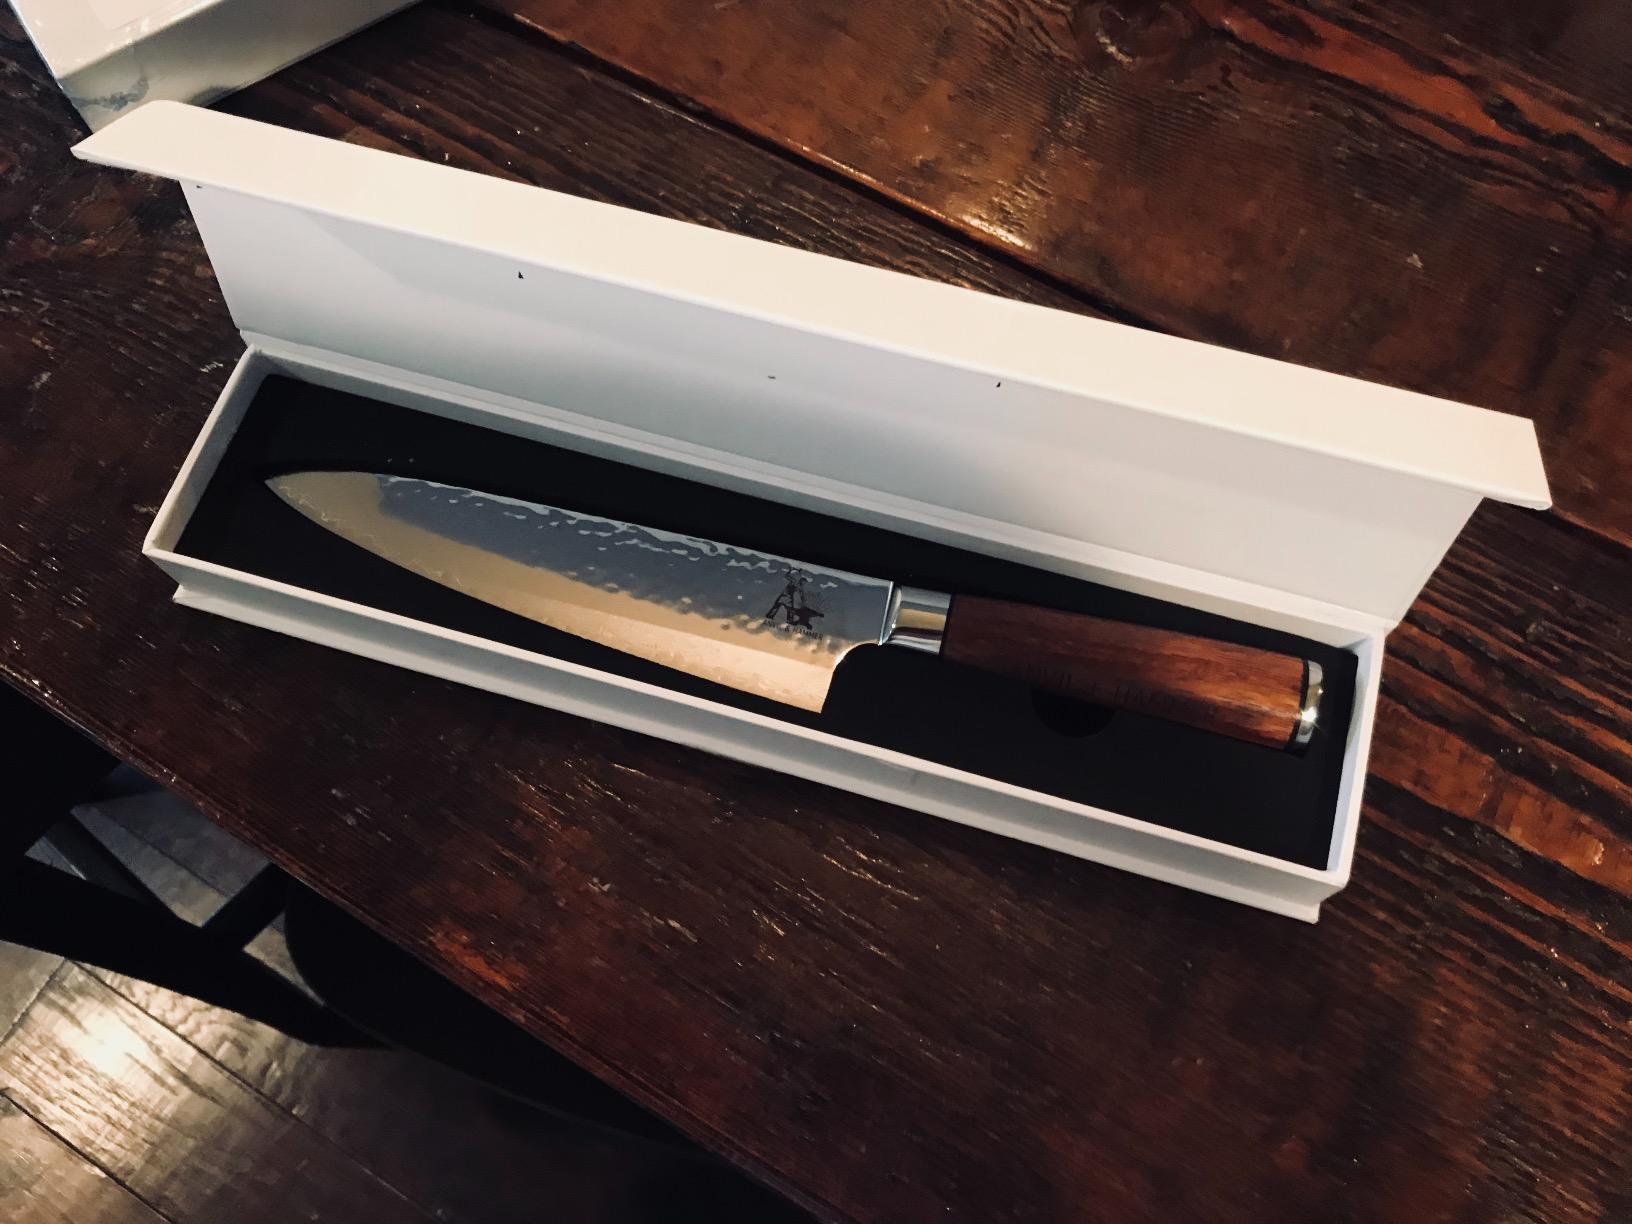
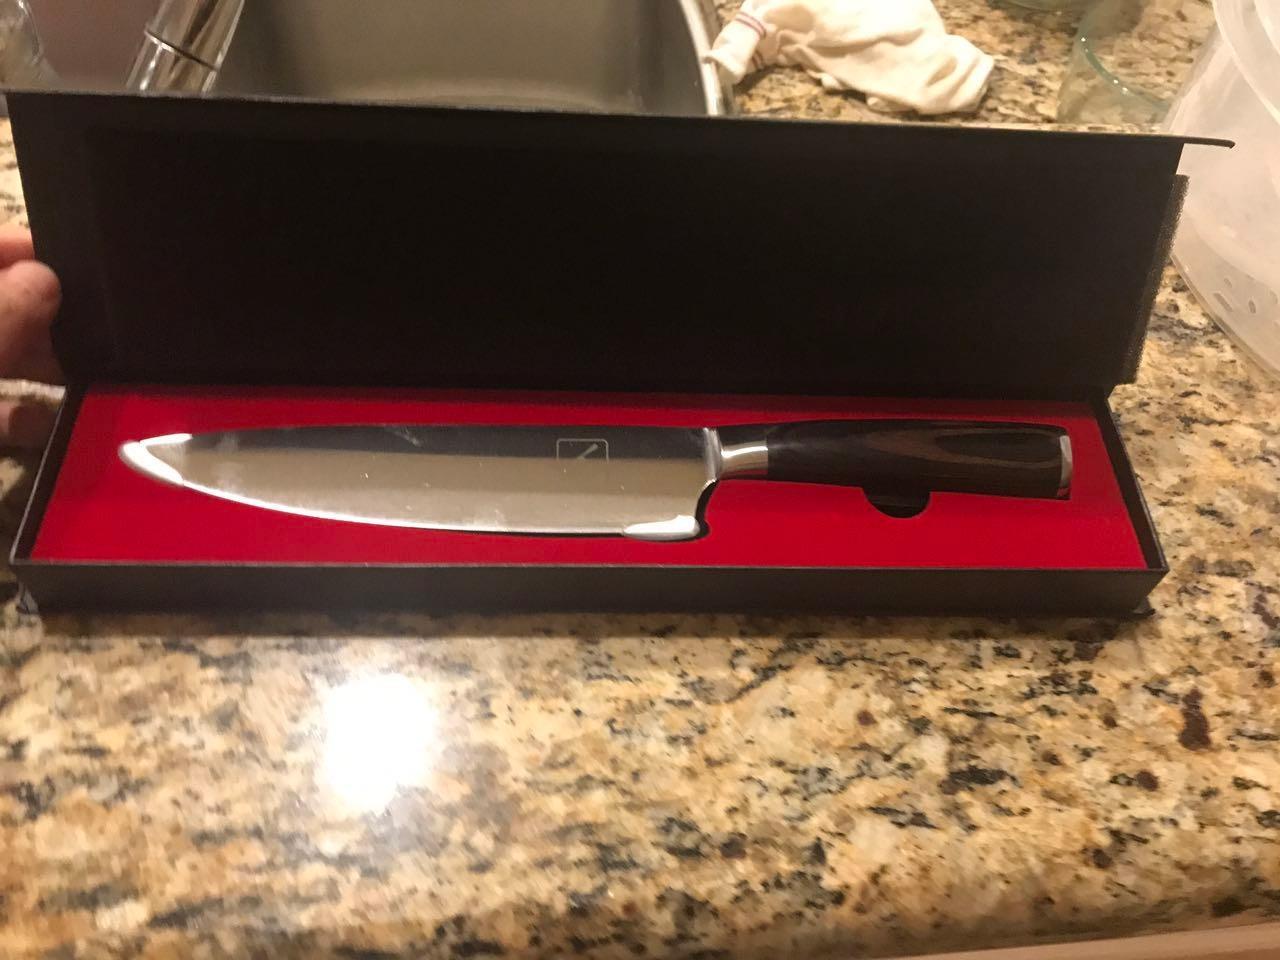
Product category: items_knife
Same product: no